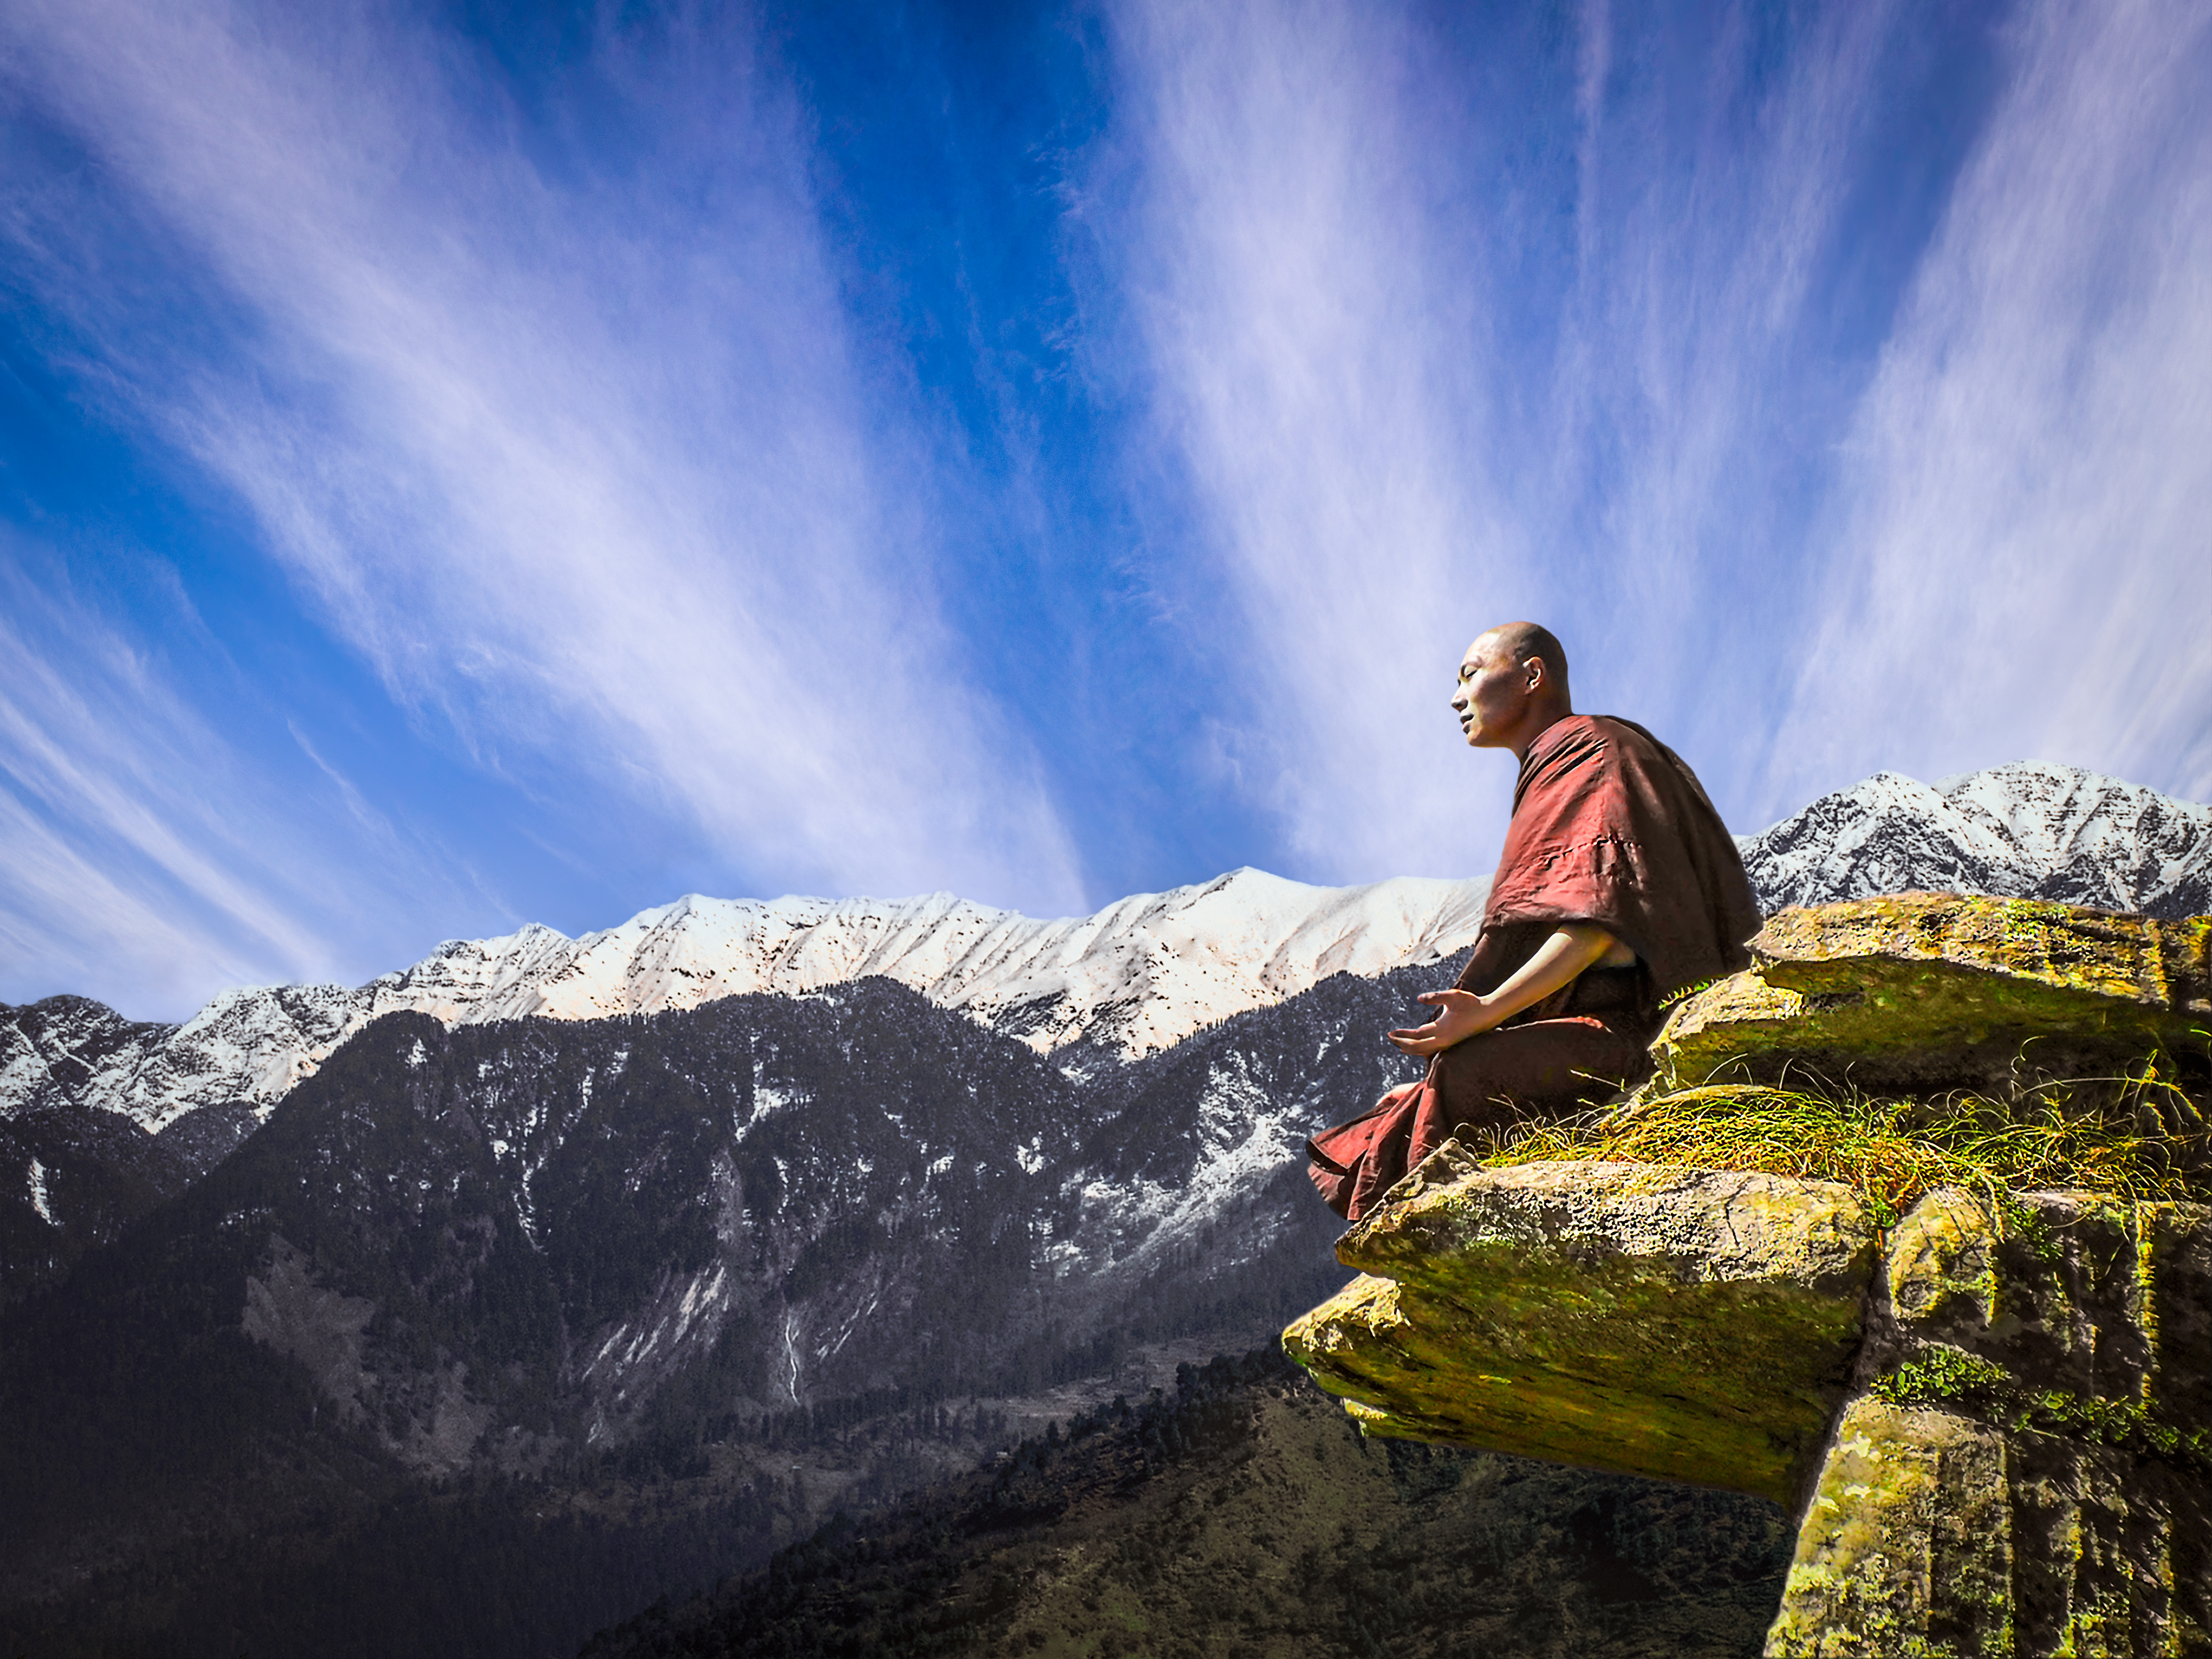
monk, meditation, buddhist, theravada buddhism, kullu, india, himalaya, snow mountain, landscape, nature, calm, peace, Himachah Pradesh, sky, cloud, mountain, People in nature, slope, flash photography, highland, terrain, happy, travel, mountainous landforms, jacket, mountain range, geological phenomenon, recreation, hill, ice cap, glacial landform, leisure, mountaineer, massif, horizon, fell, meteorological phenomenon, adventure, geology, hill station, ridge, rock, summit, valley, hiking, fun, winter, ar te, sitting, freezing, klippe, mountaineering, glacier, grass, extreme sport, tourism, vacation, cliff, tundra, wave